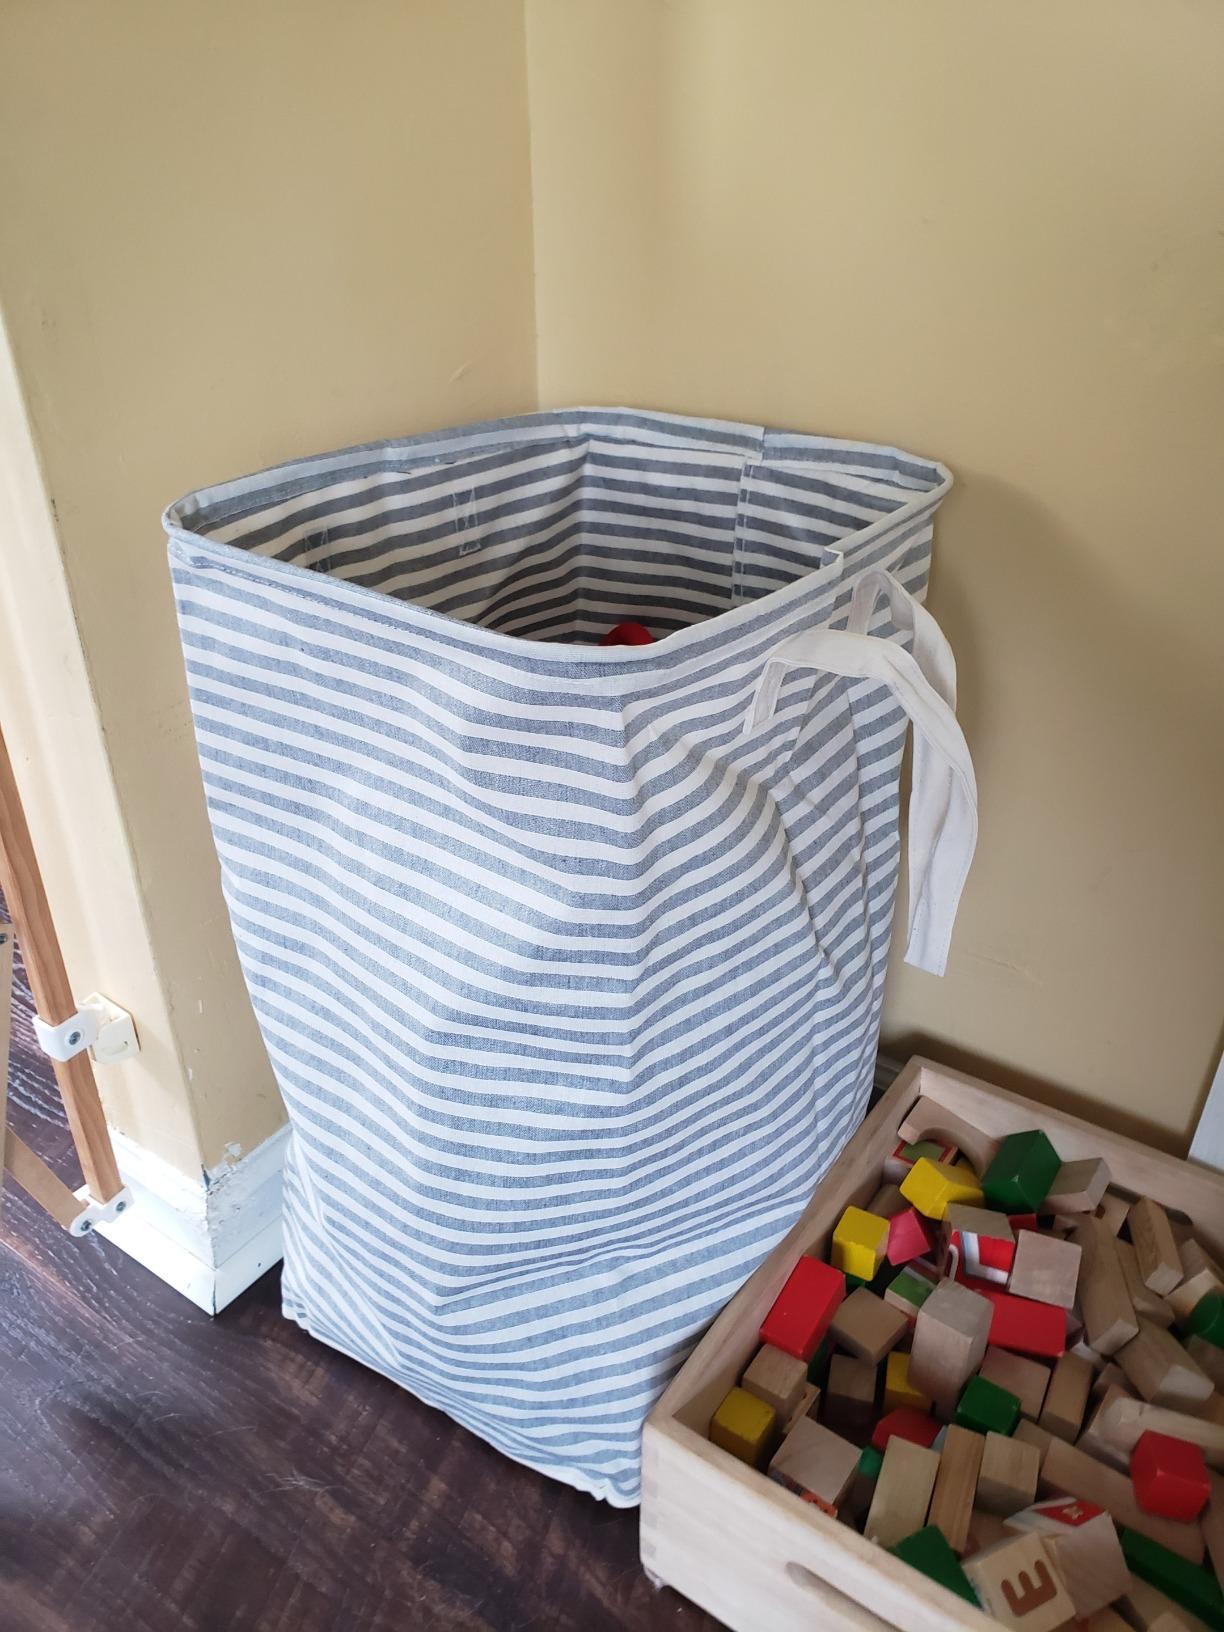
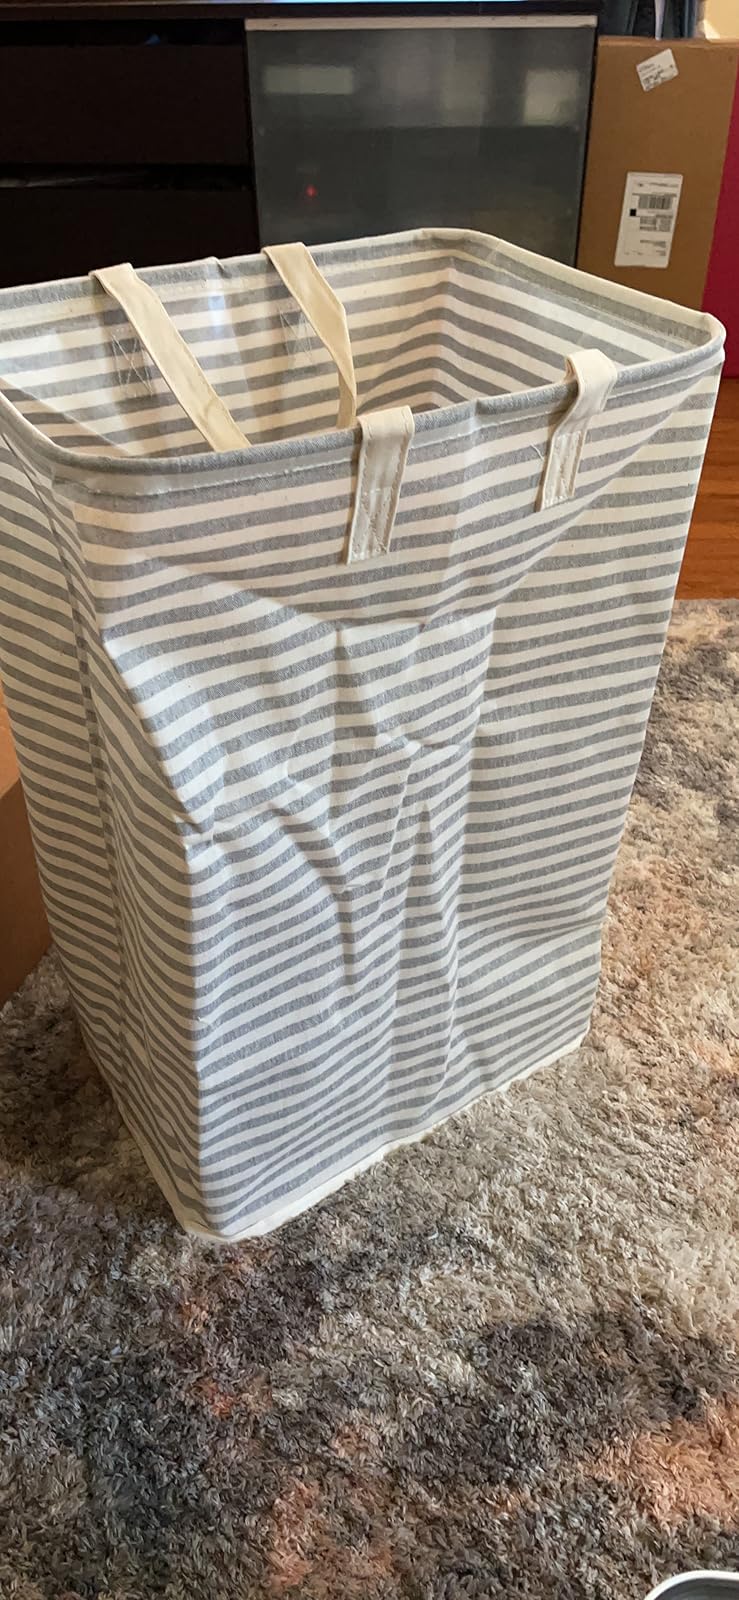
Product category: items_hamper
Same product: yes